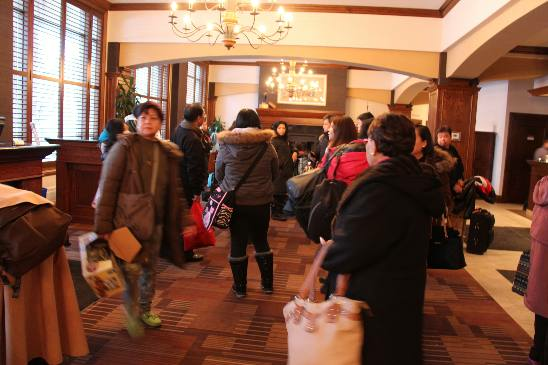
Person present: Yes